Hino Ranger

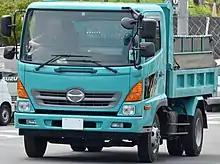
Hino Ranger FC in Japan

The original KM-series Ranger was finally discontinued as the new, medium-duty Day Cab Ranger debuted in June 1984. Unlike competitors from other manufacturers, who used cabs from their light truck production, the Day Cab Ranger was a dedicated design. It was available as a 3.5-tonner ("3B") or a 4.5-tonner ("4C"). The available engines were all diesels: the "W04D" four-cylinder, the "W06D" six-cylinder with, or the "H07C" for heavier-duty applications. Power outputs were for the four-cylinder, for the six-cylinder engines. In November 1988, the Day Cab Ranger was facelifted, receiving a new, smoother grille.